1969 Formula One season

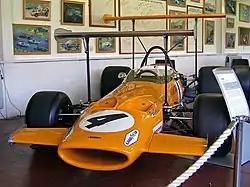
The McLaren M7C with early 1969 high-position wings attached, in the Donington Grand Prix Collection.

Aerodynamics had been the talk of the town since last season and most teams chose to implement front and rear wings, besides the front nose spoilers which had been around a little longer. Lotus had pioneered movable wings, operated by a fourth pedal at the driver's feet, and their rivals had used the winter stop to implement a system of their own. McLaren, for example, gave their drivers a lever next to their left hand to flatten the rear wing, giving more speed on the straight, and connected the brake pedal to the wing to automatically put the wing back to its original position and add downforce for the corner. Tyrrell Matra came up with an electrically operated rear wing, automatically flattening the rear wing when fifth gear was selected.